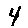
Label: 4